HMS Edinburgh (1882)

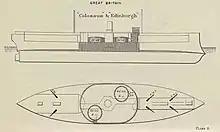
Plan and profile of "Edinburgh" as depicted in "Brassey's Naval Annual", 1896

"Edinburgh" was long between perpendiculars and had a beam of and a draught of . She displaced . The ship had a long, raised fore and sterncastle connected by a hurricane deck. The superstructure consisted of a small conning tower atop the forecastle. She had a crew of 396 officers and ratings. Her propulsion system consisted of two 3-cylinder marine steam engines powered by ten coal-fired fire-tube boilers, which were vented through a single large funnel located amidships. Her engines provided a top speed of at , exceeding the contracted performance by and .